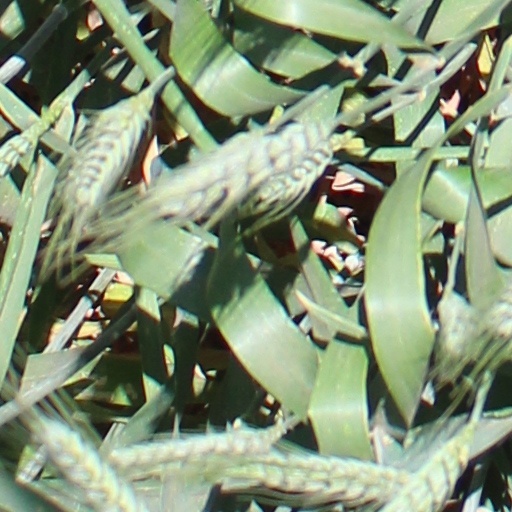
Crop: wheat